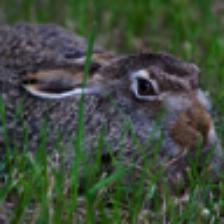
Label: NonHuman